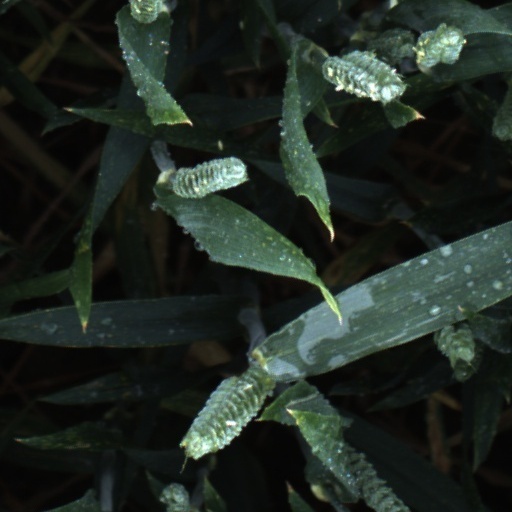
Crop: wheat